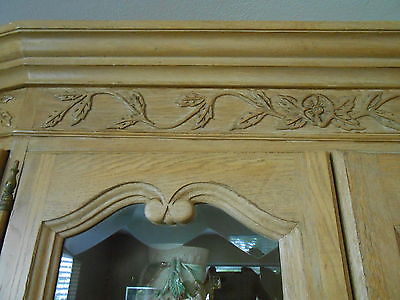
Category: cabinet